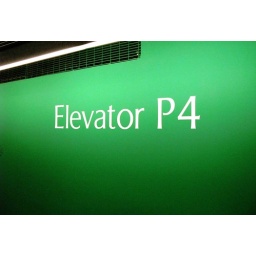
green wall in Getty Center